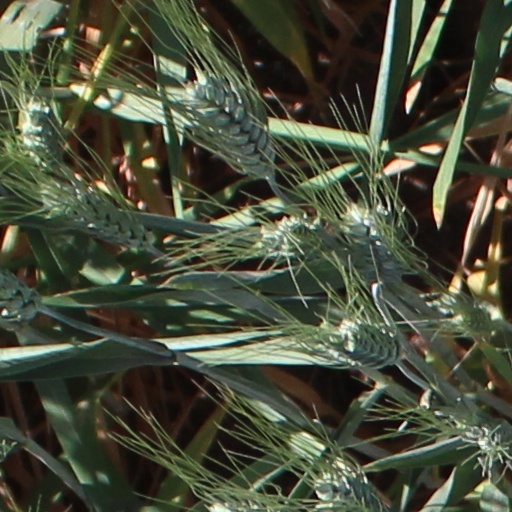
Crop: wheat